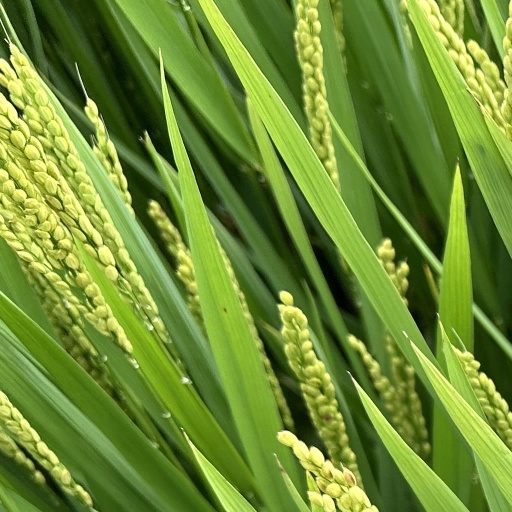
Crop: rice